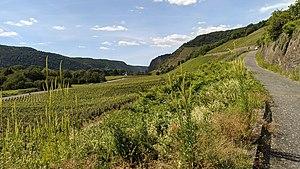
Chemin de randonné dans les vignes de Leutesdorf
Leutesdorf est une municipalité viticole du Verbandsgemeinde Bad Hönningen, dans l'arrondissement de Neuwied, en Rhénanie-Palatinat, dans l'ouest de l'Allemagne.